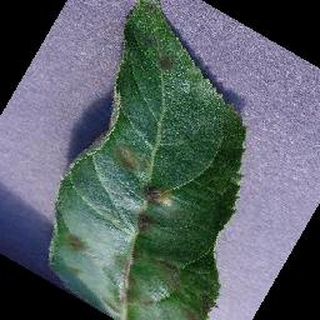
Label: apple_apple_scab